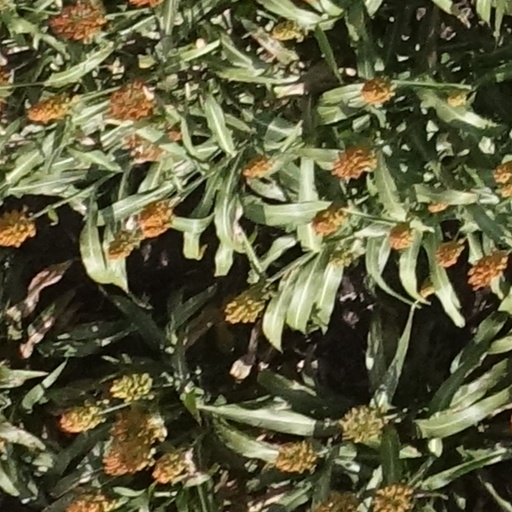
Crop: sorghum